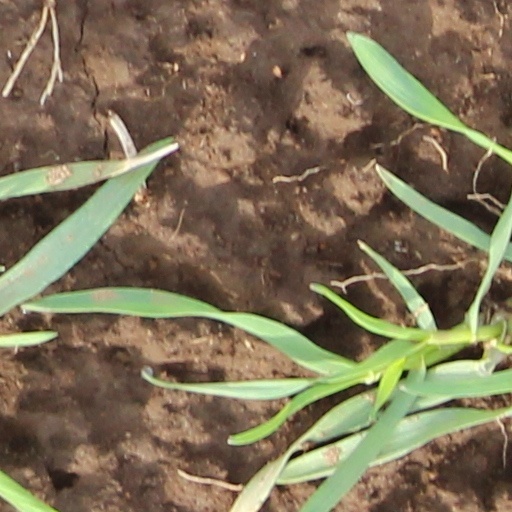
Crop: wheat